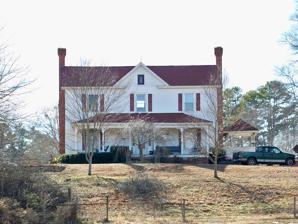
Building: Sheriff Mill Complex
Country: United States of America
Year built: 1881
United States historic place Sheriff Mill Complex U.S. National Register of Historic Places The main house Show map of South Carolina Show map of the United States Location South Carolina Highway 40, Easley, South Carolina Coordinates 34°47′18″N 82°34′08″W / 34.78833°N 82.56889°W / 34.78833; -82.56889 Area 19 acres (7.7 ha) Built 1881 ( 1881 ) , 1898-1899 Built by Sheriff, Exodus; Et al. Architectural style I-House NRHP reference No. 87002058 Added to NRHP November 20, 1987 Sheriff Mill Complex , also known as Sheriff Place, is a historic grist mill complex located near Easley , Pickens County, South Carolina .  The complex includes a main house, gristmill, miller's house, millpond, and dam.  They date to the late-19th and early-20th centuries.  The grist mill was built in 1881, and is a 1 + 1 ⁄ 2 -story, frame structure.  It remained in operation until 1955.  The main house was built about 1898–1899, and is a two-story, frame I-house with a rear ell. It was listed on the National Register of Historic Places in 1987. References